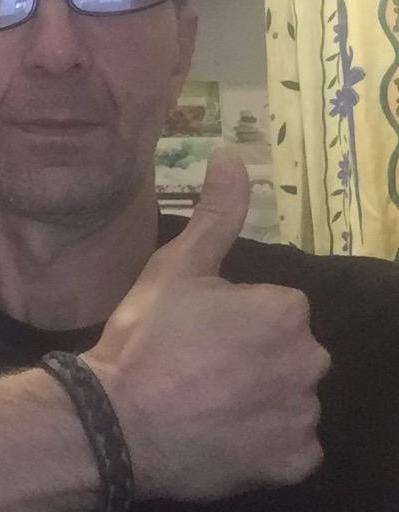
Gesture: like